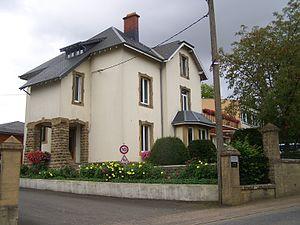
Centre AEIM de Chénières
Le handicap mental est un trouble généralisé perçu avant l'âge adulte, caractérisé par un déficit et un dysfonctionnement cognitif dans au moins deux fonctionnements adaptatifs. Le handicap mental a été historiquement défini sous le score de 70 de quotient intellectuel.